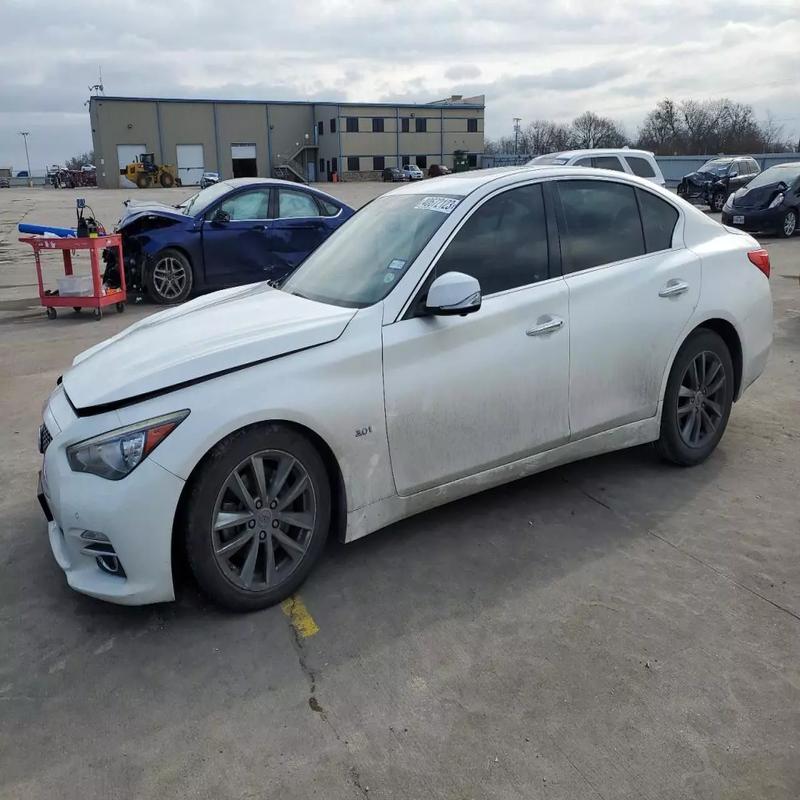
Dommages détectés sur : capot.
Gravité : mineur